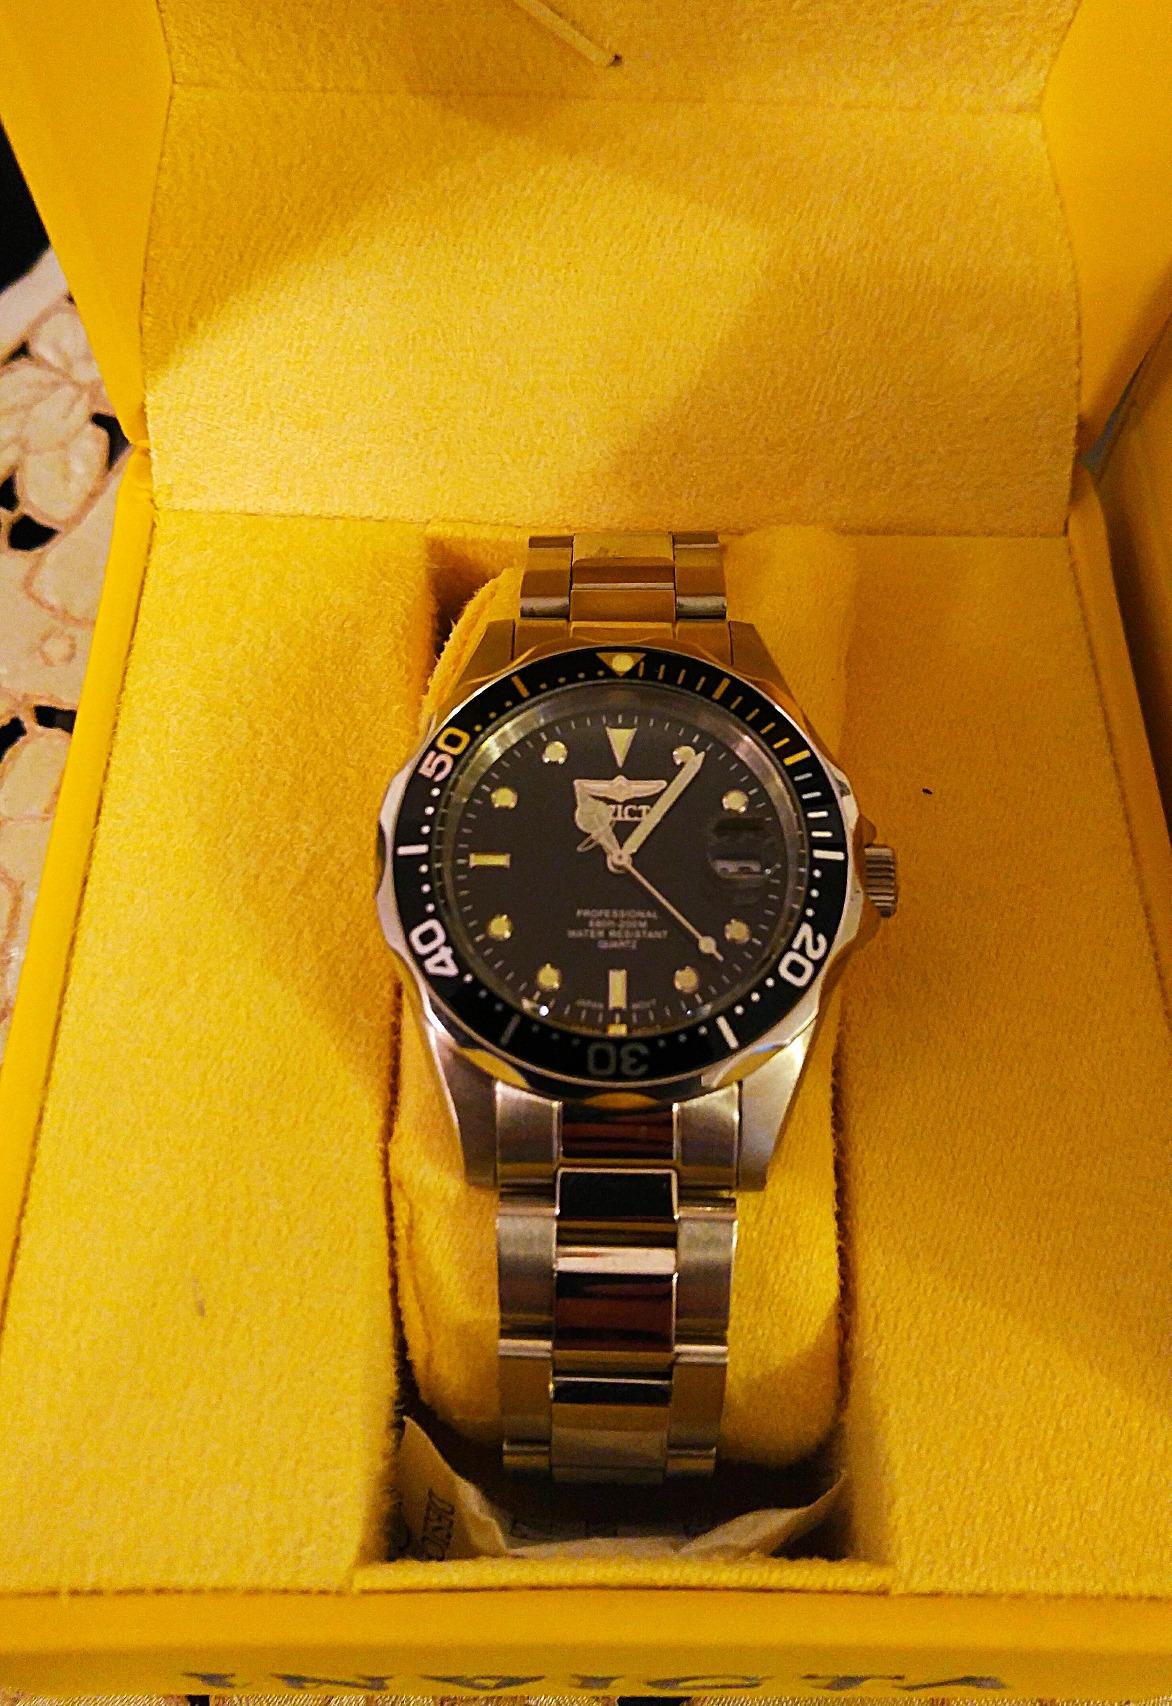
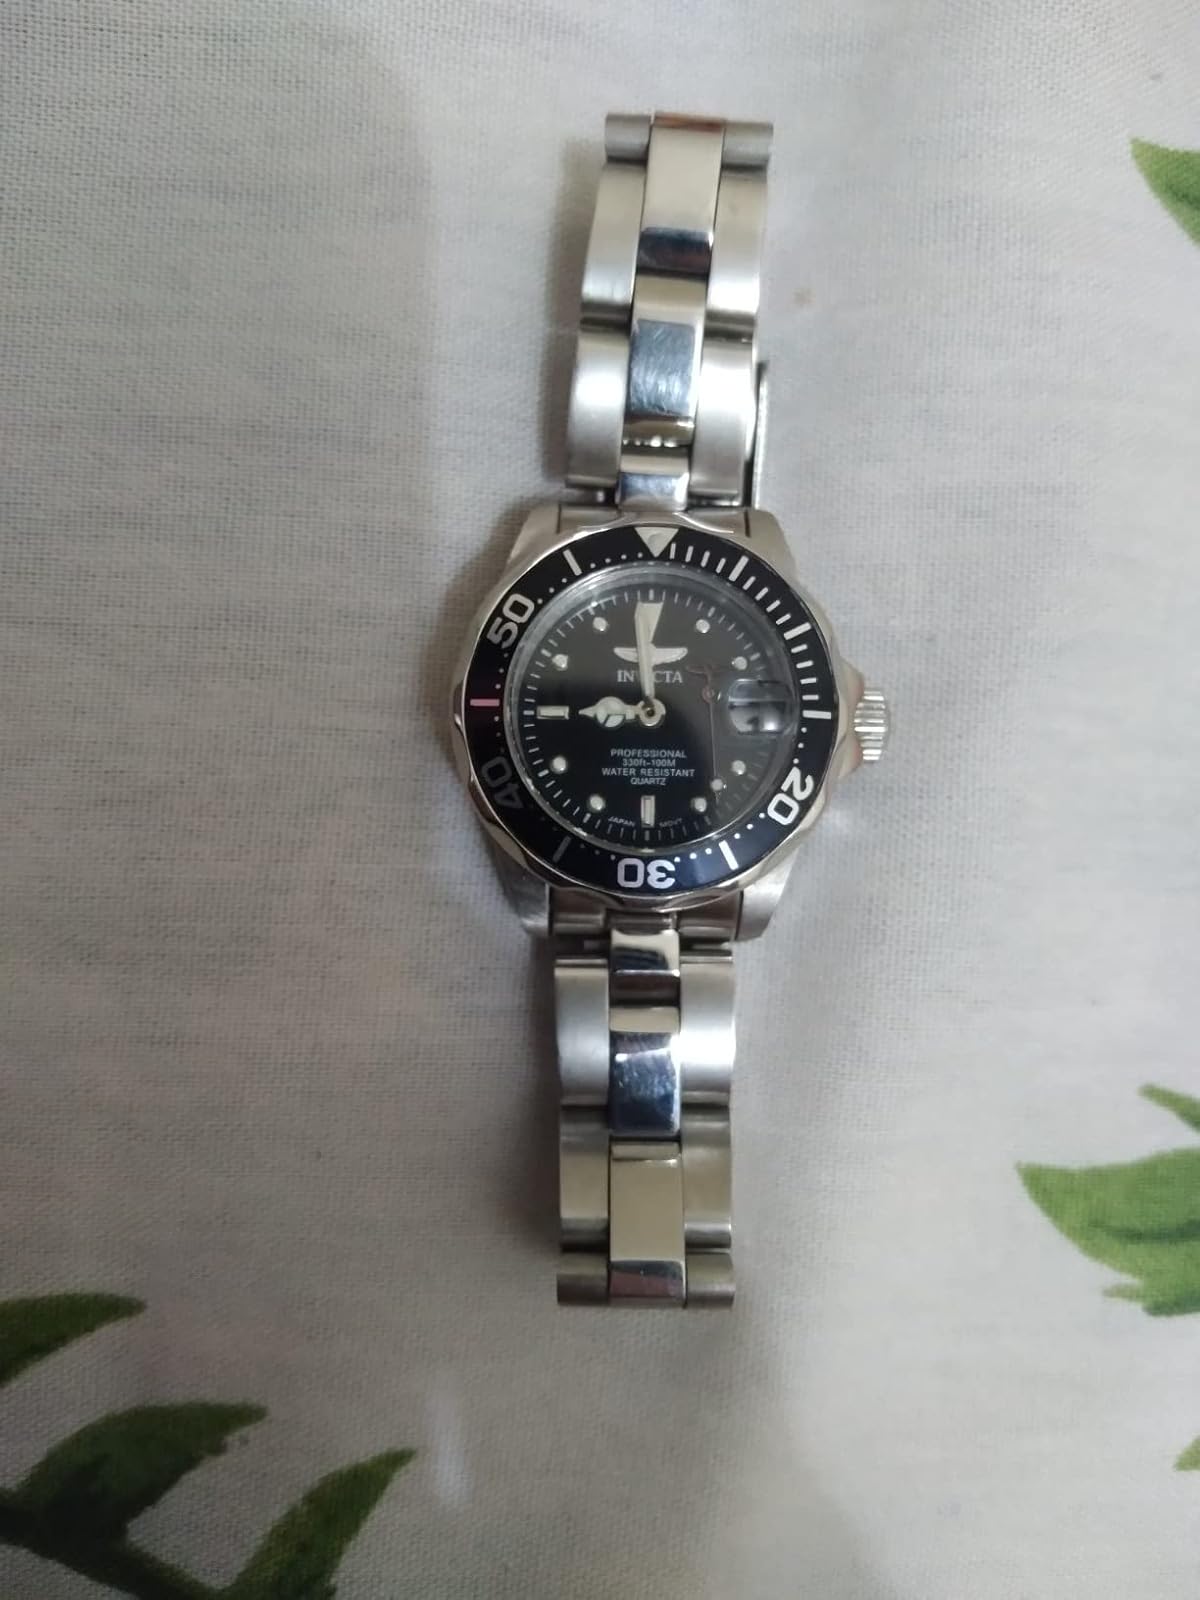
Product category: accessories_watch
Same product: yes